Chile–Trinidad and Tobago relations

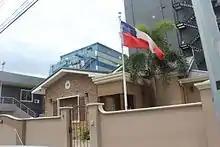
Embassy of Chile in Port of Spain

Trinidad and Tobago and Chile have had historically little ties but have strengthened relations in the past decade. In the 1980s, the two nations voted together on abstaining from recognizing Argentinian sovereignty over the Falkland Islands. In 2017, Prime Minister Keith Rowley and Chilean President Michelle Bachelet signed a MOU on intellectual property to solidify copyright laws and intellectual property rights in the two nations. Trinidad and Tobago took a keen interest in furthering trade relations between the nations and working together on building T&T's education and solar energy infrastructure. Trinidadian Minister of Trade and Industry Paula Gopee-Scoon met Chilean Ambassador to Trinidad and Tobago, Aníbal Barría Garcua, to discuss the possibility of a Partial Scope Trade Agreement between the nations. In 2018, Barria exclaimed of the great cultural ties and expressed strengthening ties with T&T to promote tourism and to import cultural ties from Trinidad such as Soca and Calypso music and Carnival Festivals.